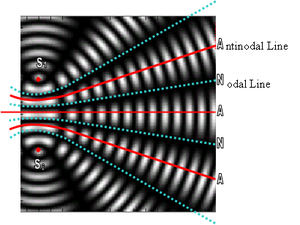
En mathématiques, une hyperbole est une courbe plane obtenue comme la double intersection d'un double cône de révolution avec un plan. Elle peut également être définie comme une conique d'excentricité supérieure à 1, ou comme l'ensemble des points dont la différence des distances à deux points fixes est constante.